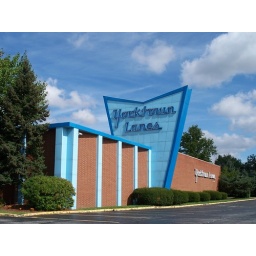
Neon sign and building for the Yorktown Lanes in Parma Heights, Ohio.